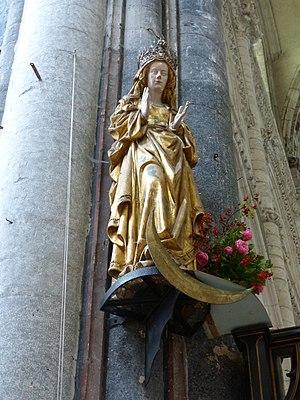
A côté de l'autel, près du jubé, la statue de Notre-Dame Panetière
La collégiale Saint-Pierre est un édifice religieux catholique de la ville d'Aire-sur-la-Lys. Le monument impressionne par ses dimensions, et figure comme un emblème de la ville d'Aire. L'église, à la fois paroissiale et collégiale, est considérée par les bénédictins Edmond Martène et Ursin Durand comme "une des plus grandes, des plus délicates et des plus décorées des Pays-Bas".